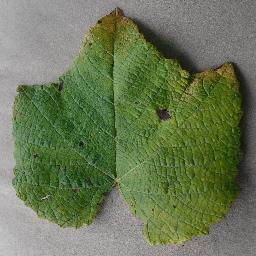
Label: Grape___Leaf_blight_(Isariopsis_Leaf_Spot)